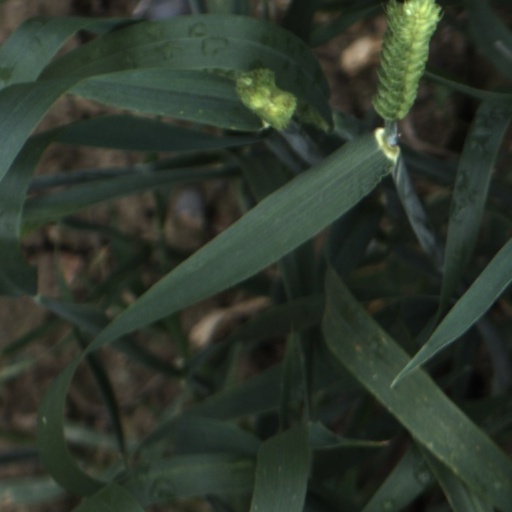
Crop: wheat